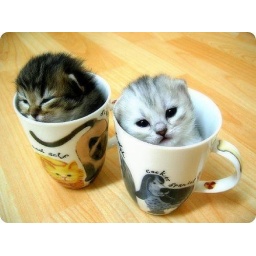
2 cat in coffee mug